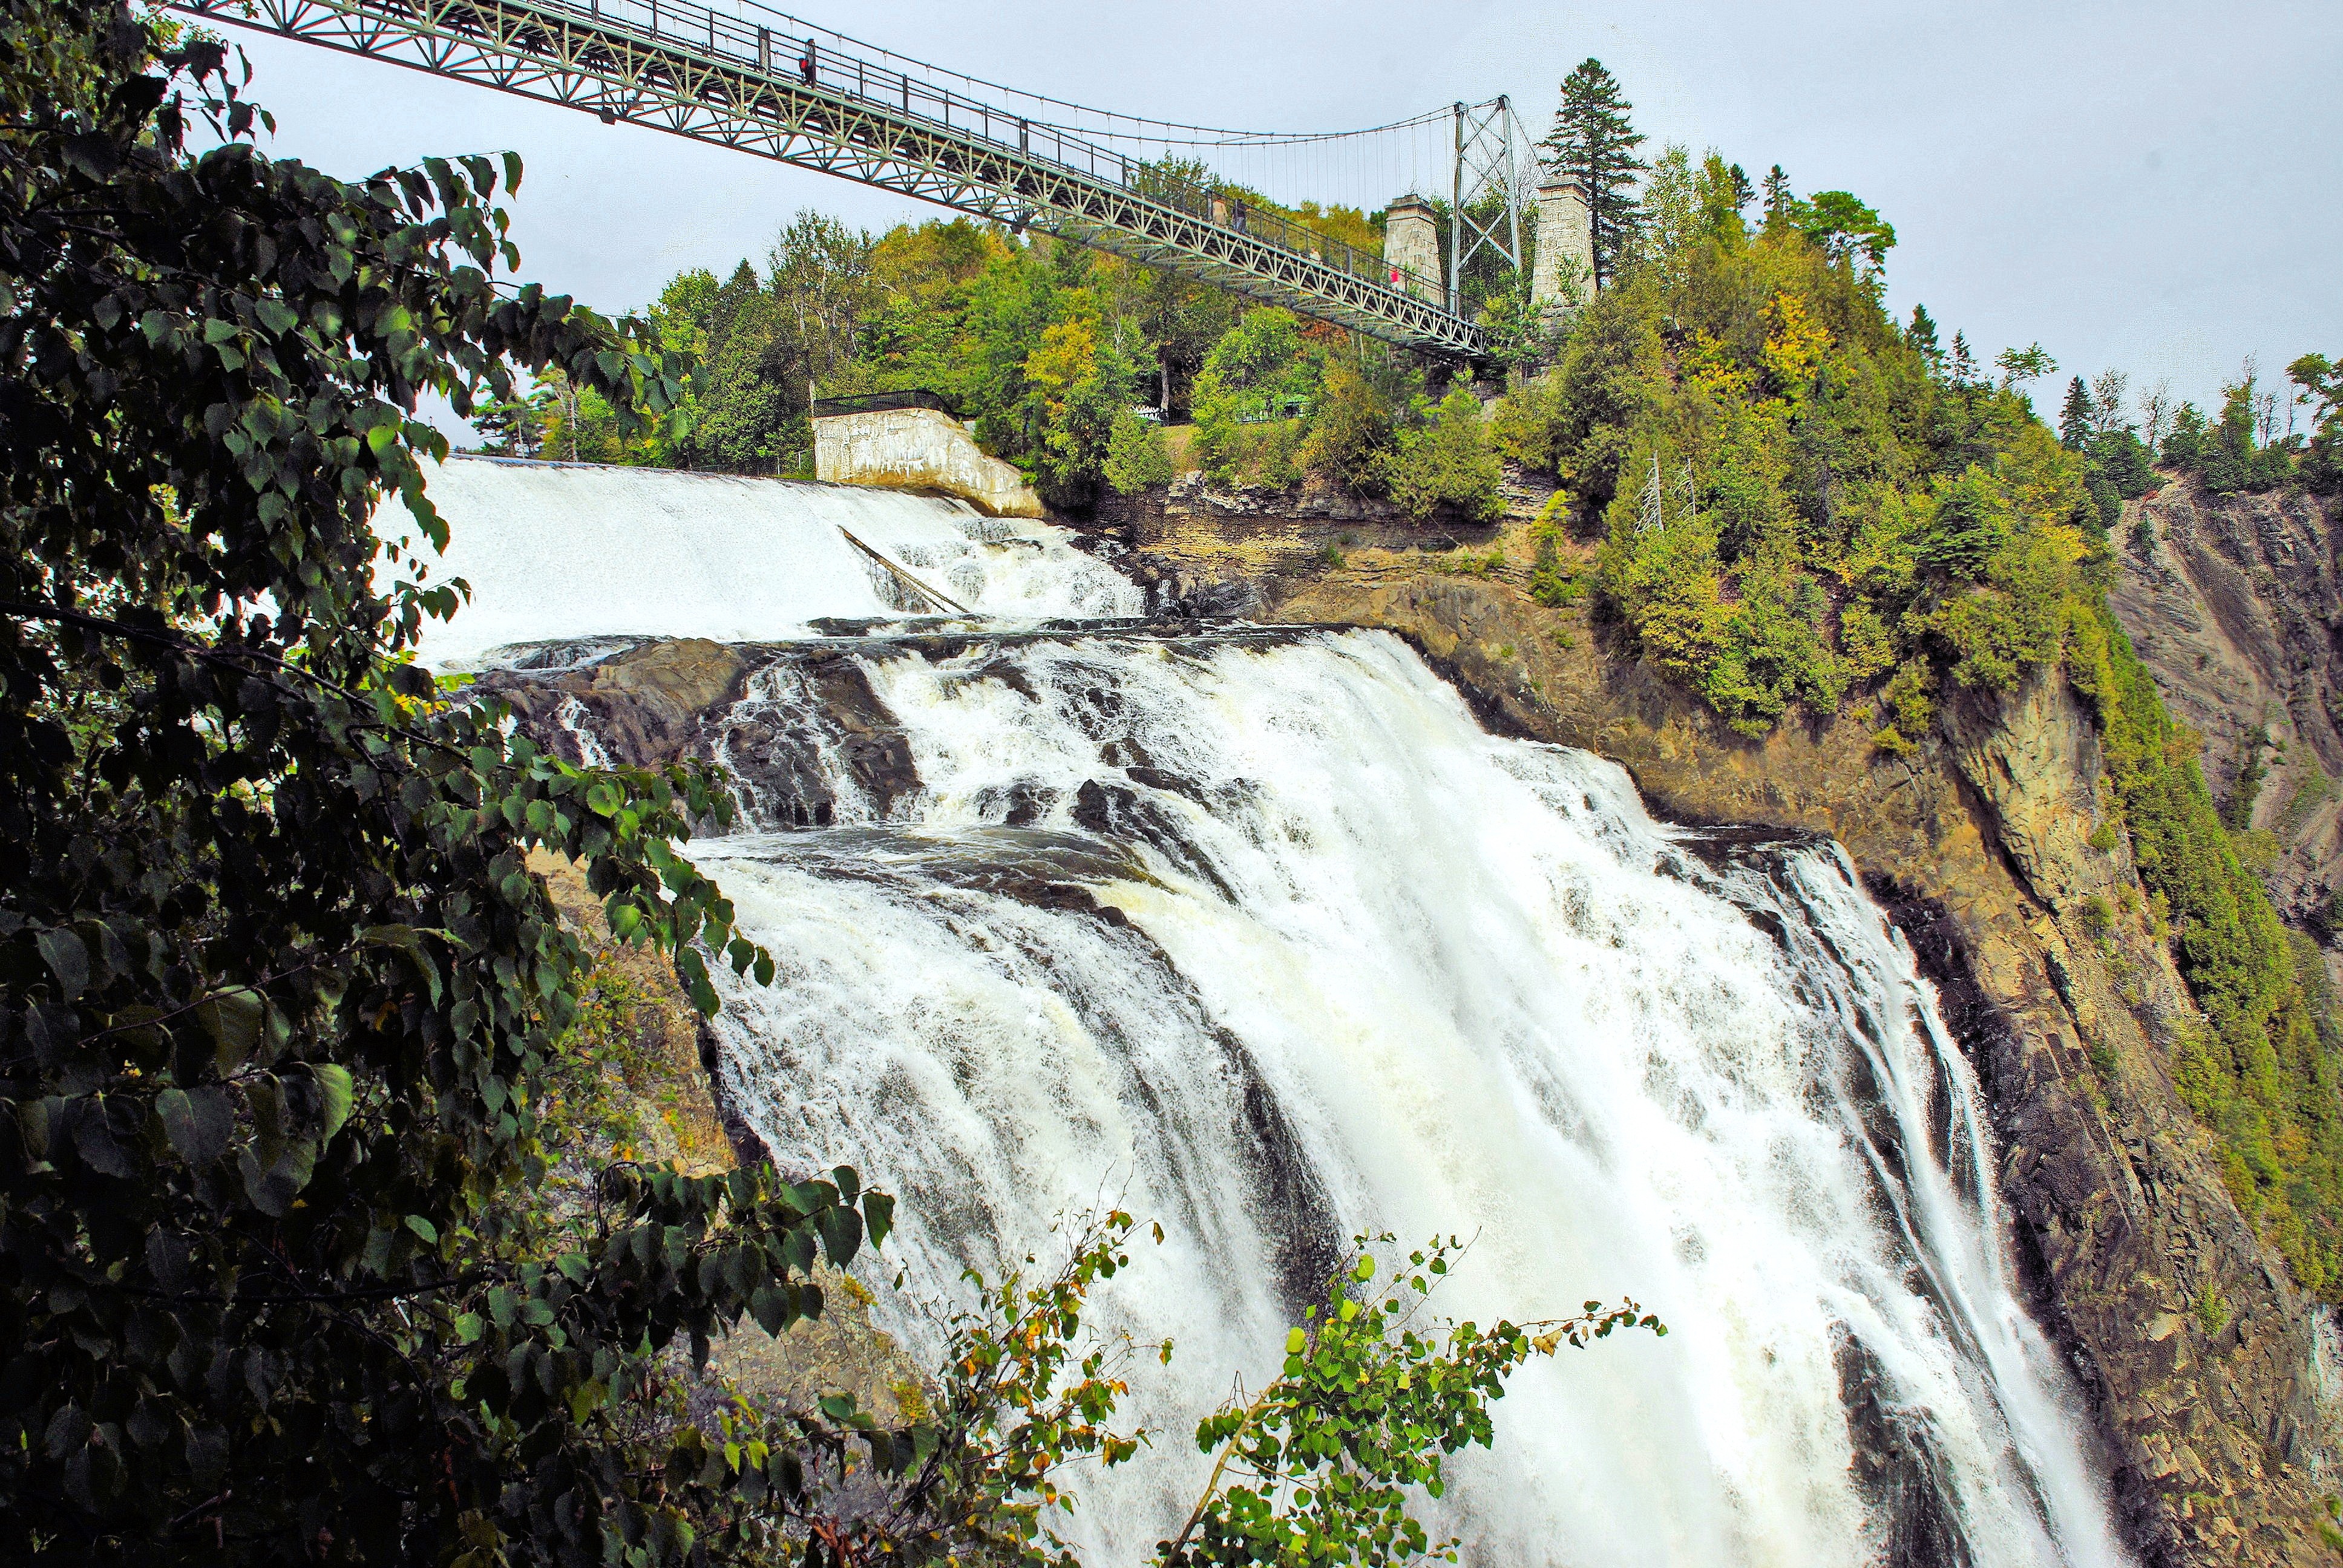
landscape, water, nature, waterfall, fall, river, cascade, body of water, canada, madeleine, quebec, water feature